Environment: real
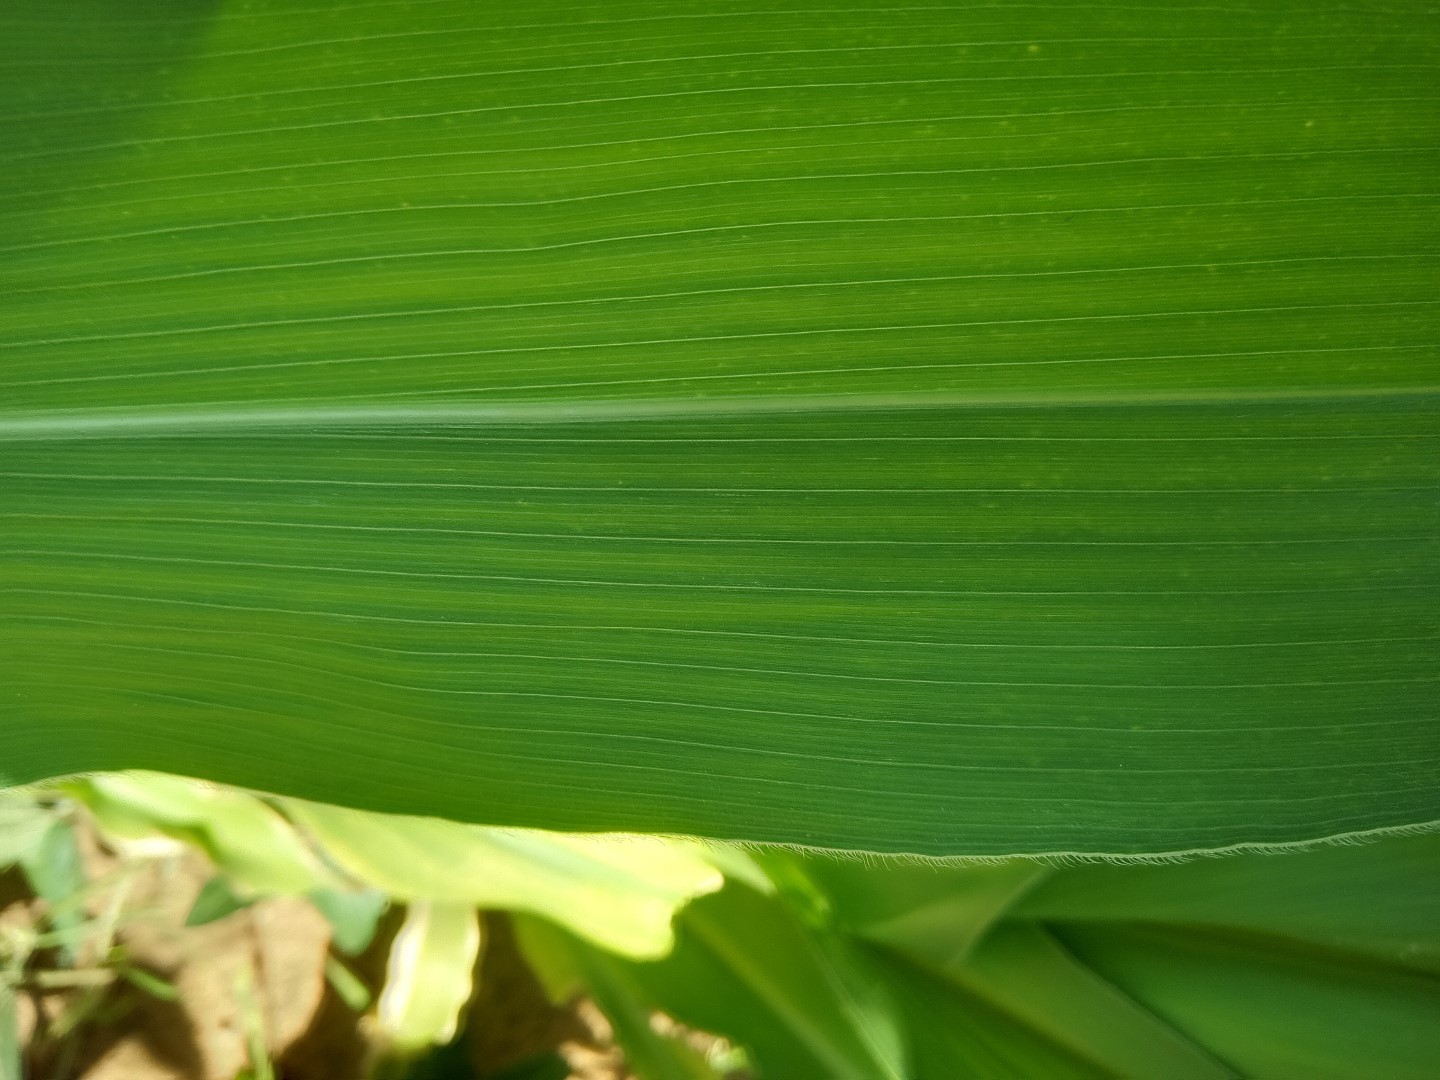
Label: healthy